Meridarch

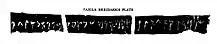
Taxila "meridarch" plate. The plate reads: "By..., the Meridarch, together with his wife. the stupa was established, in honor of (his) mother and father, for the presentation of a respectful offering."

Another mention of a Meridarch appears on the Taxila "meridarch" plate. The plate reads: